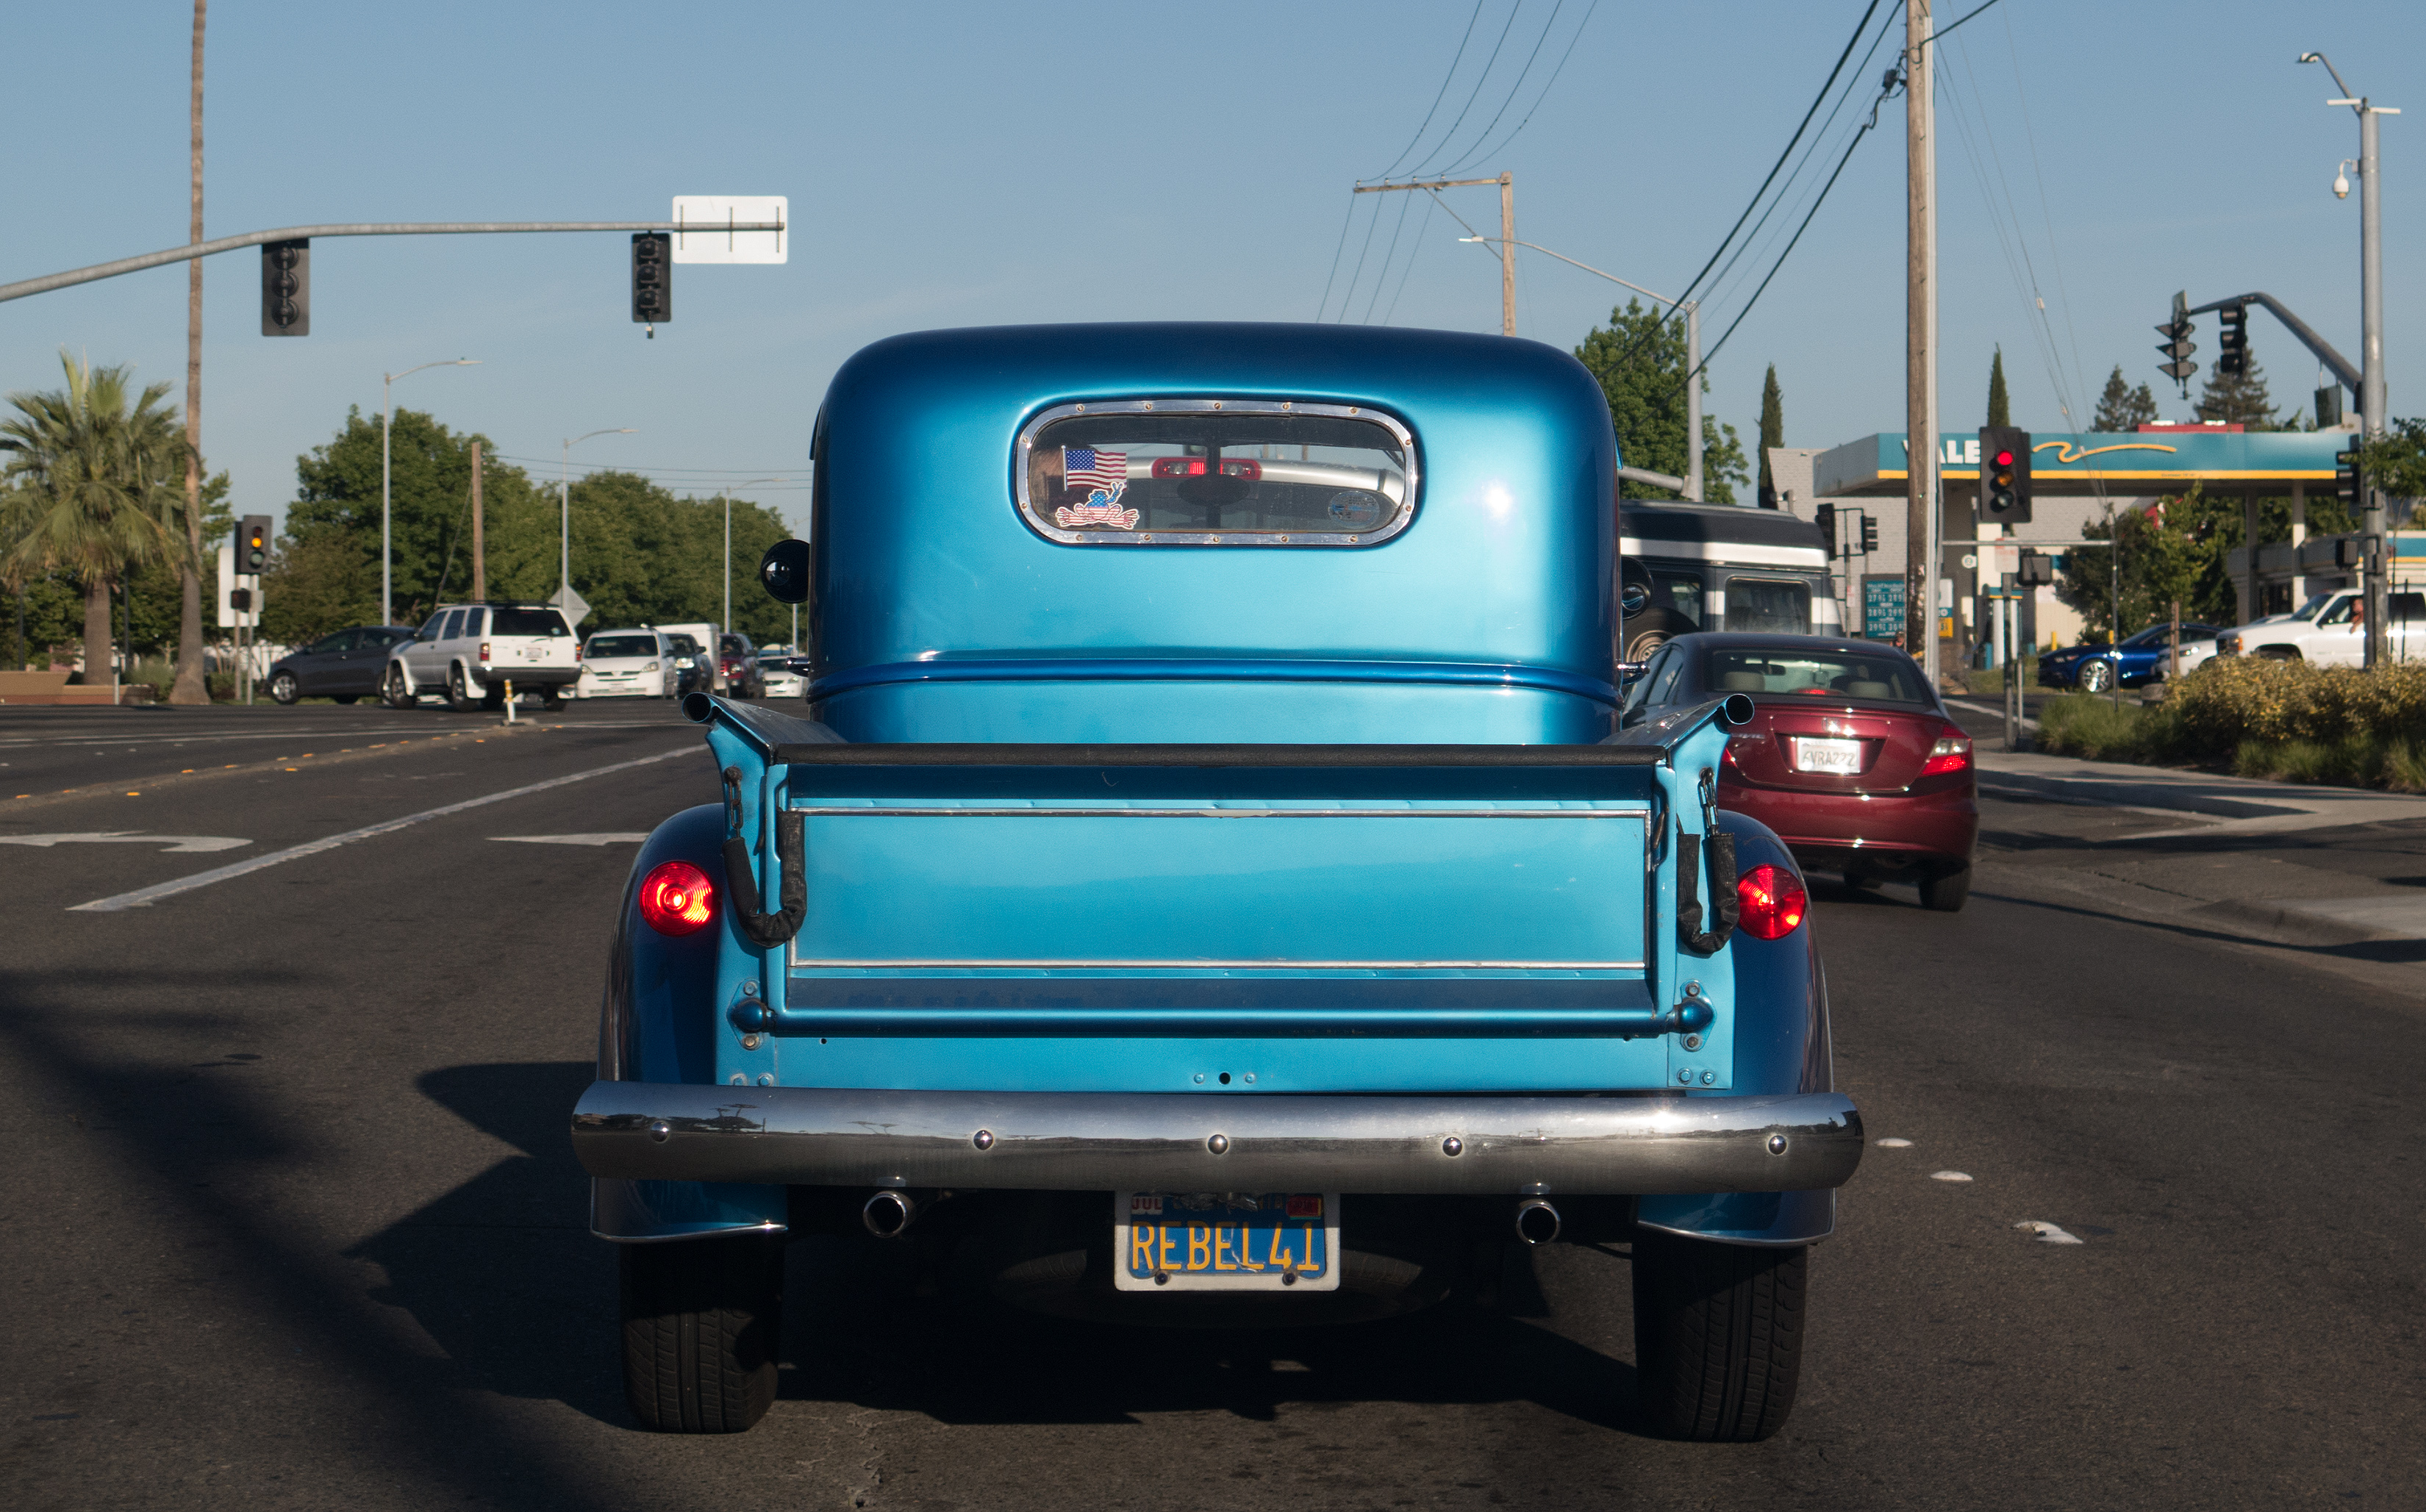
traffic, car, wheel, truck, vehicle, blue, motor vehicle, bumper, 2016, chevrolet, 366, stoppedintraffic, antique car, pickup truck, land vehicle, automobile make, automotive exterior, luxury vehicle